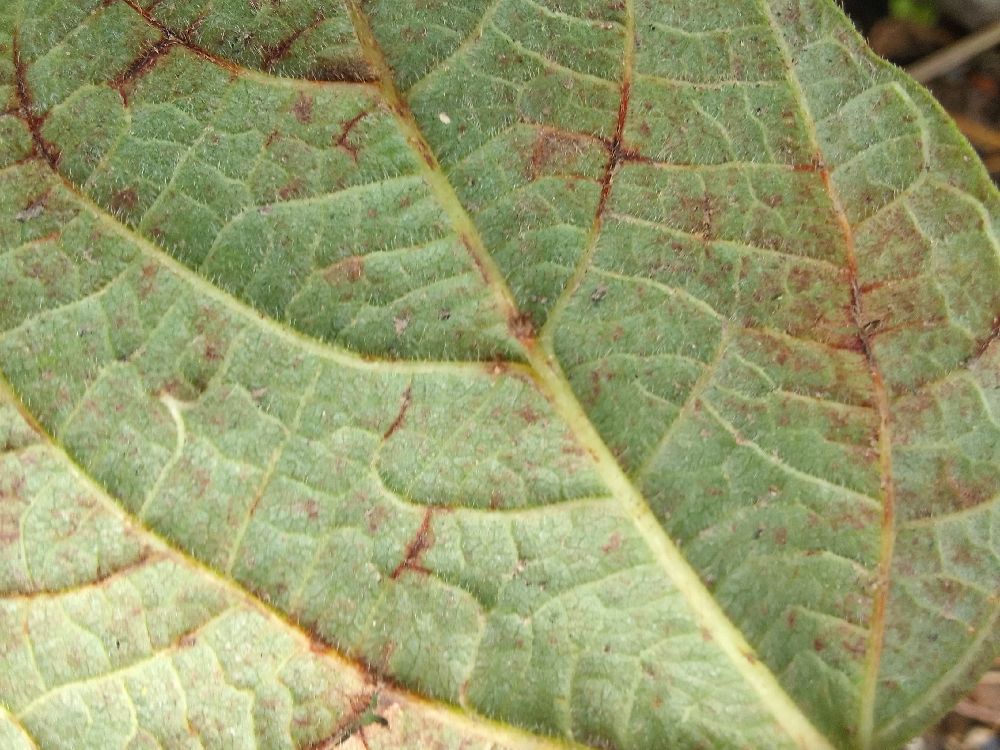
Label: anthracnose